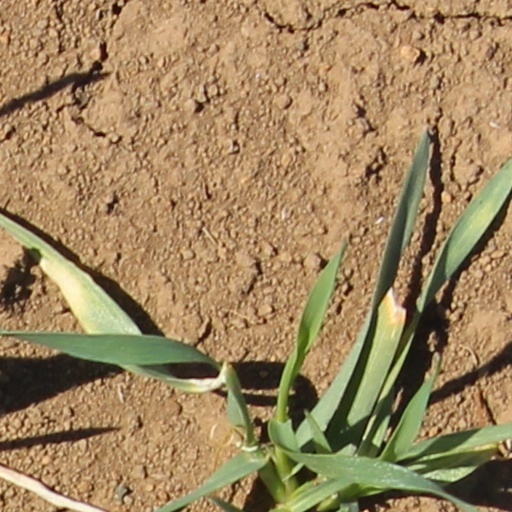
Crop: wheat